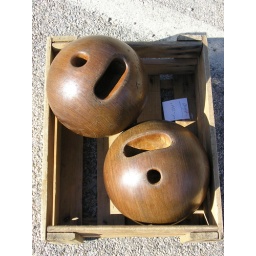
wooden balls displayed for sale at a summer brocante (antique/flea-market) along the lake in Nyon